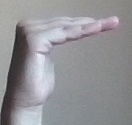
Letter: haa